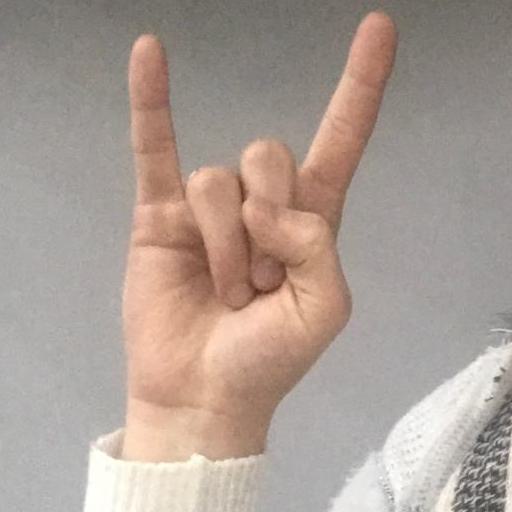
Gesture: rock